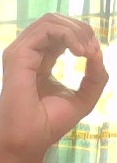
ASL sign: O